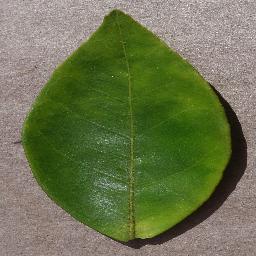
Label: Orange___Haunglongbing_(Citrus_greening)